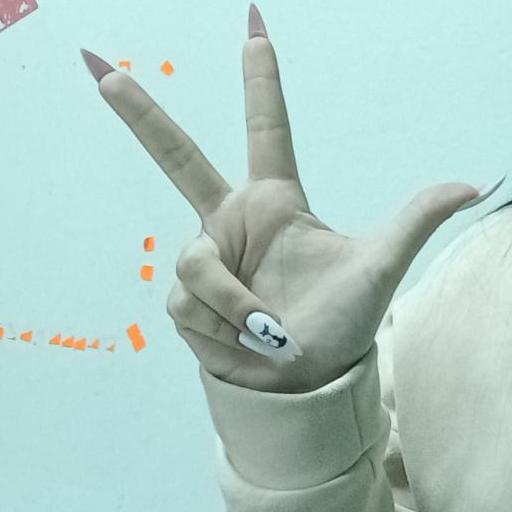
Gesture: three2